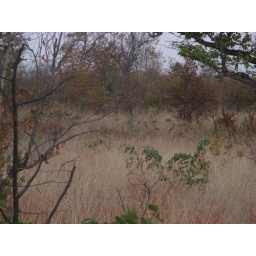
Look close for the lioness (in the grass below the left tree branches)